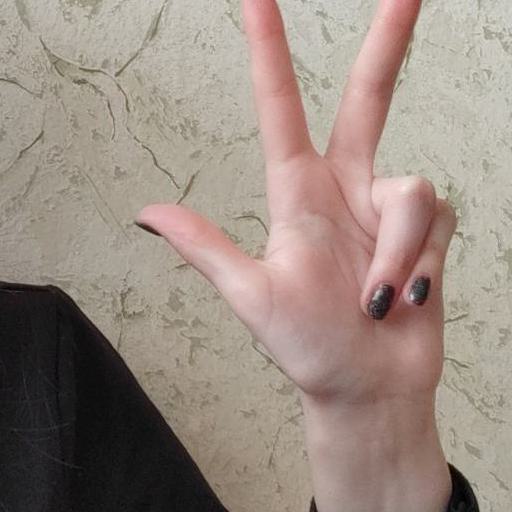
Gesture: three2